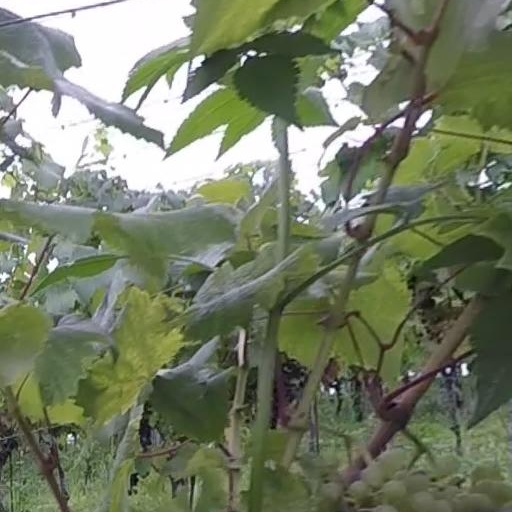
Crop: grape